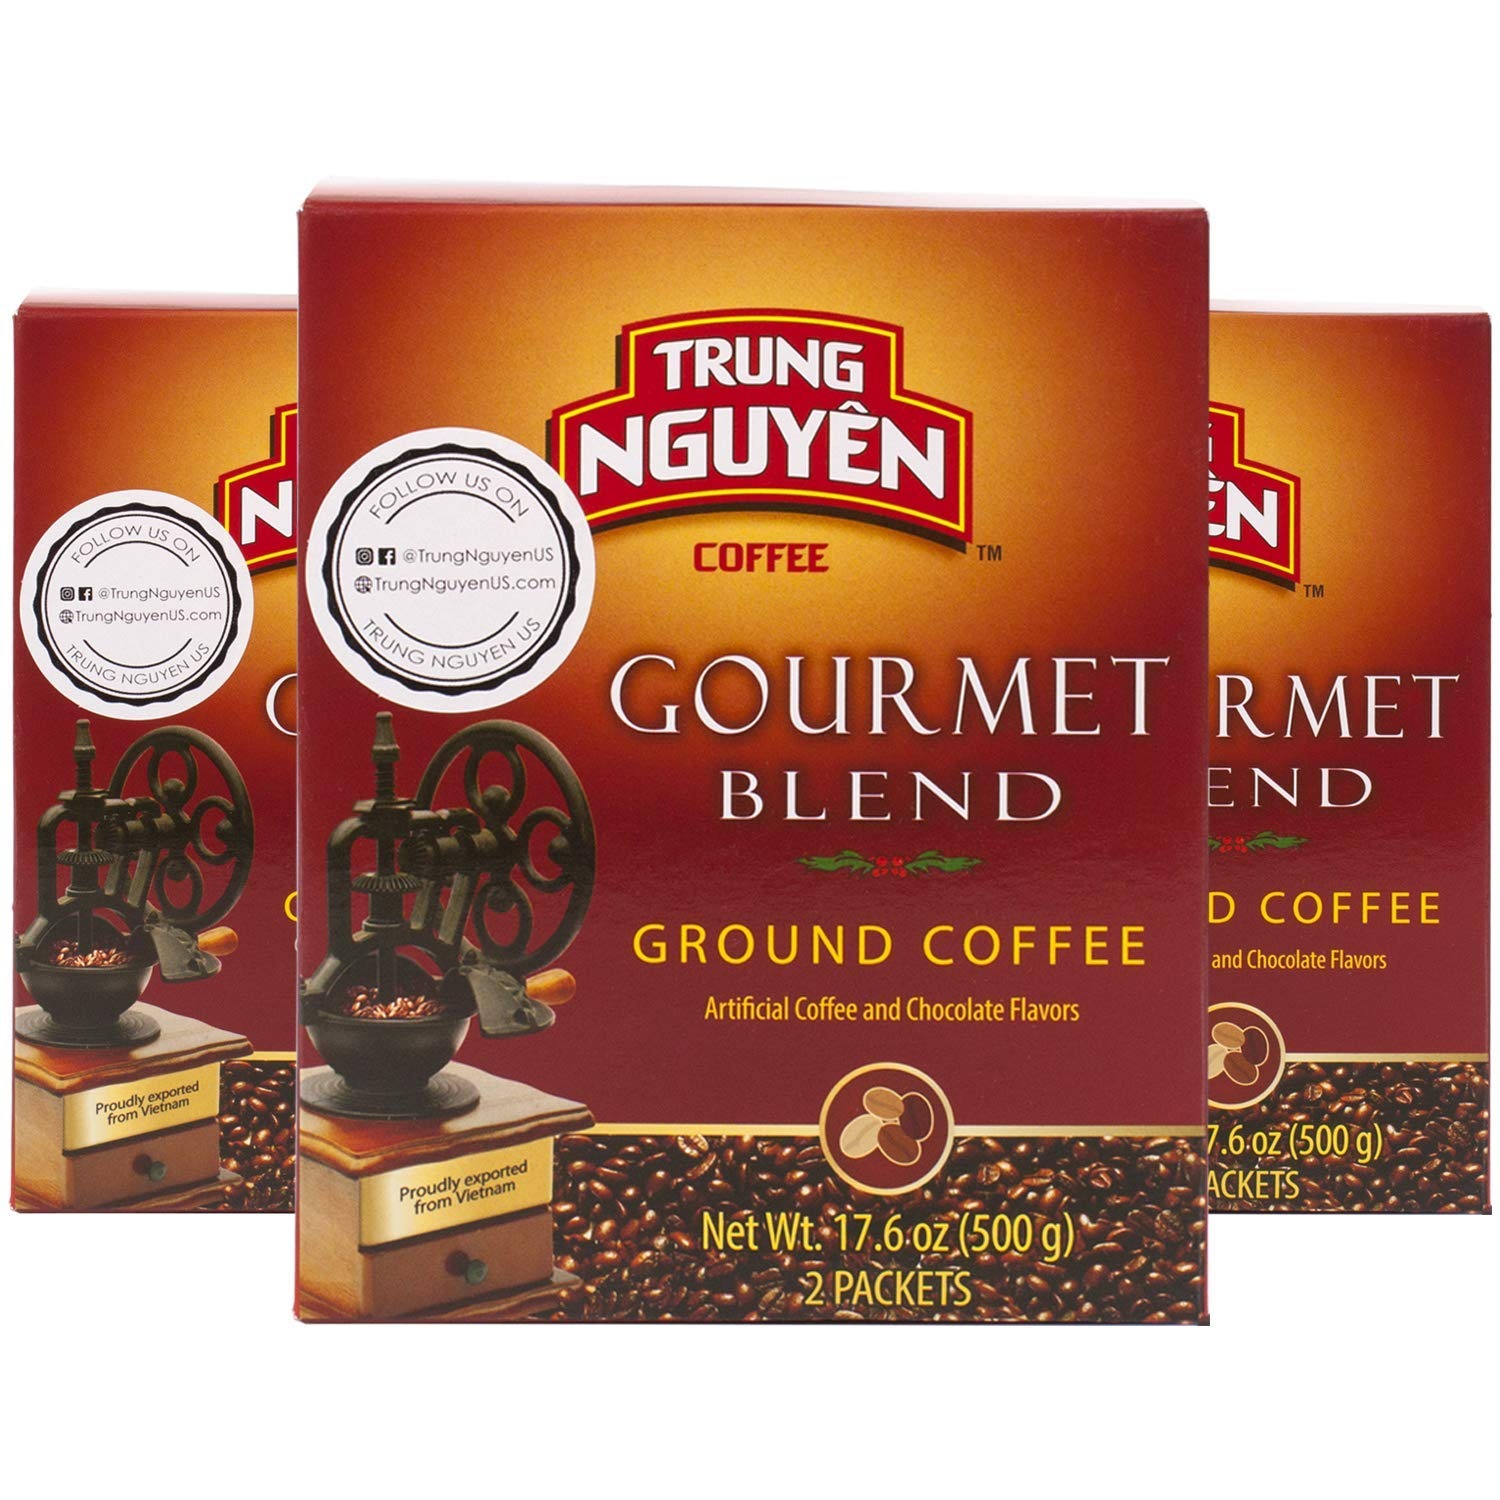
Item Name: Trung Nguyen — Gourmet Blend — Roasted Ground Coffee Blend — Strong and Bold — Robusta, Arabica, Excelsa, & Catimor — Notes of Chocolate, Spices, & Fruit — Vietnamese Coffee 17.6oz (Pack of 3)
Bullet Point 1: 【TRUNG NGUYEN’S G7 GOURMET BLEND】 — Trung Nguyen offers a premium blend of arabica, robusta, excelsa, and catimor beans with notes of chocolate, spices, and fruit — 500 grams per box
Bullet Point 2: 【BOLD FLAVOR, FRAGRANT AROMA, & LOW ACIDITY】 — With an exclusive recipe and meticulous bean selection process, TRUNG NGUYEN Gourmet Blend is bold, strong, and creates a lasting aroma
Bullet Point 3: 【VIETNAMESE BLEND】 — By using Vietnamese traditional roasting techniques, TRUNG NGUYEN Gourmet Blend delivers a quality cup of coffee
Bullet Point 4: 【VERSATILE PREPARATION】 — Trung Nguyen Gourmet Blend is ground to be suitable for various brewing methods including a Vietnamese Phin Filter, drip brewer, moka pot, and French Press
Product Description: Trung Nguyen Gourmet Blend Made from the best Robusta, Arabica, Excelsa, Catimor coffee beans of Buon Ma Thuot, using the secret roasting and grinding recipes of top experts in Vietnam, Trung Nguyen created the perfect delicacy. Trung Nguyen’s Gourmet Blend has notes of chocolate, spices, and fruit and tastes slightly bitter with mild acidity. What makes our coffee so special? WE GROWN OUR OWN BEANS By harvesting coffee beans from our own plantation in Vietnam’s Buon Ma Thuot Province and packing them in our own factories, we are able to ensure the consistent quality of our coffee products. WE ARE GREEN We invest in sustainable and renewable agriculture. This allows us to produce some of the world’s most delicious coffees while caring for the environment. WE ARE INTERNATIONAL We established an international office in Singapore to share our coffee with the world. You can now find Trung Nguyen coffee products in more than 50 countries worldwide.
Value: 52.8
Unit: ounce

Price: 26.785